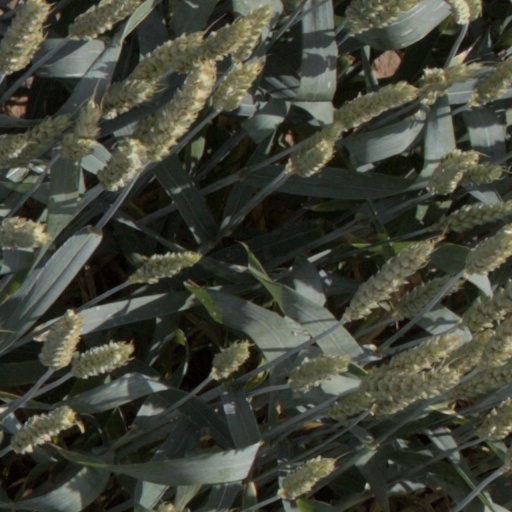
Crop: wheat